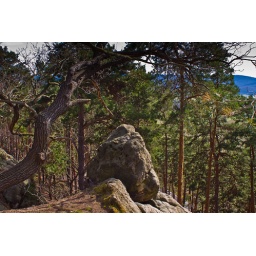
the devils wall in the harz mountains